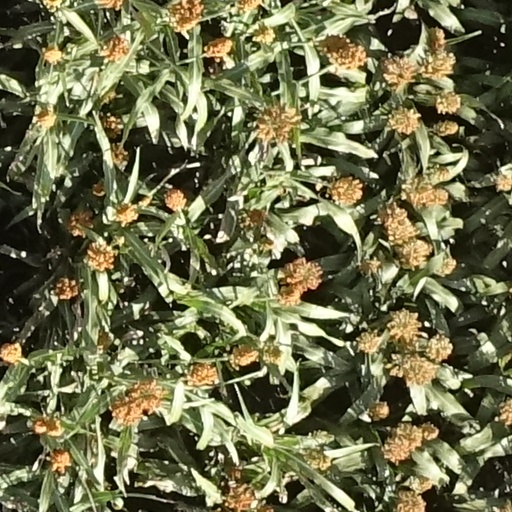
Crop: sorghum